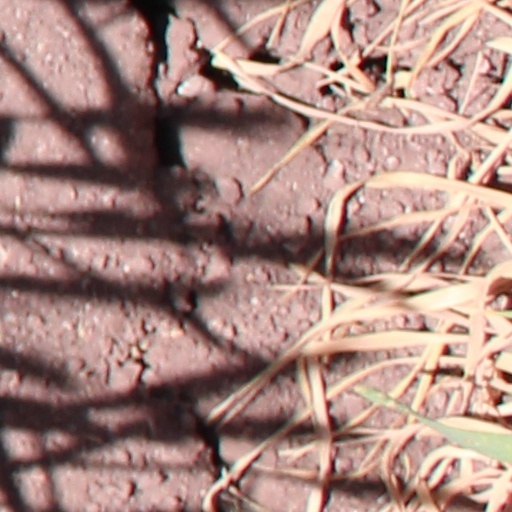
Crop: wheat